History of Glasgow

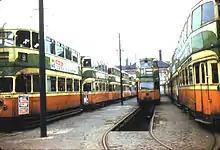
Shortly before the end of tram services in Glasgow in September 1962 this line up of trams waiting to be scrapped could be seen at the depot.

In 1893 the burgh was constituted as the County of the City of Glasgow. Glasgow became one of the richest cities in the world, and a municipal public transport system, parks, museums and libraries were all opened during this period.